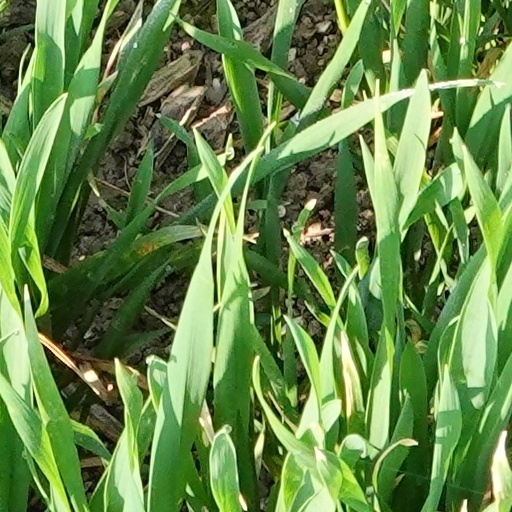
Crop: wheat